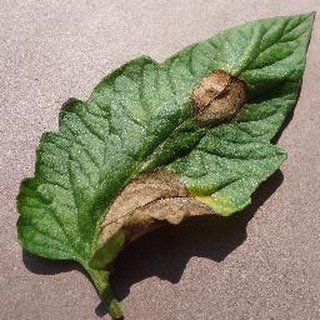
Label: tomato_late_blight